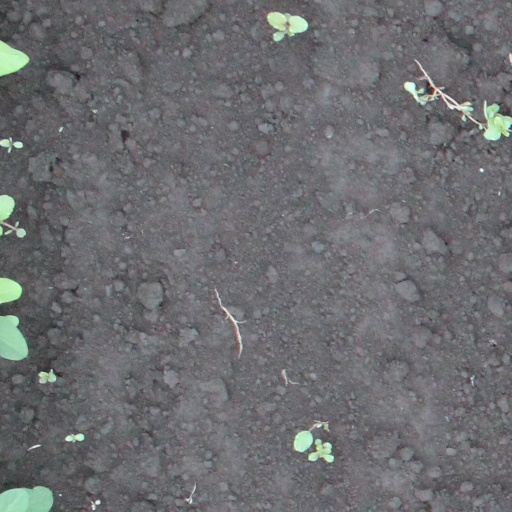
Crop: soybean